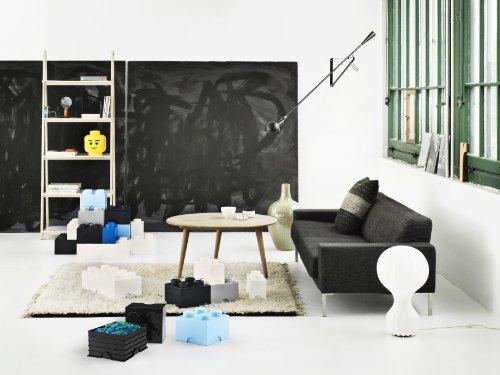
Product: LEGO Lunch Box, Medium Pink
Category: Home & Kitchen | Kitchen & Dining | Storage & Organization | Travel & To-Go Food Containers | Lunch Boxes
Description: Classic LEGO block lunch box.
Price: $11.29
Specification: ProductDimensions:7.8x3.9x3inches|ItemWeight:7.2ounces|ShippingWeight:7.2ounces(Viewshippingratesandpolicies)|Manufacturer:LegoStoragebyRoomCopenhagen|ASIN:B008KQ1FTQ|DomesticShipping:ItemcanbeshippedwithinU.S.|InternationalShipping:ThisitemcanbeshippedtoselectcountriesoutsideoftheU.S.LearnMore|Itemmodelnumber:40230639